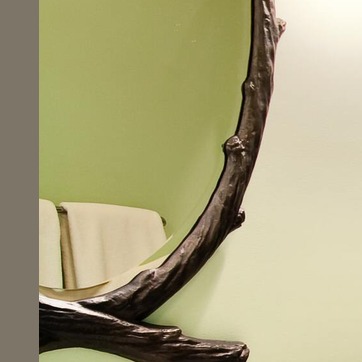
Material: mirror